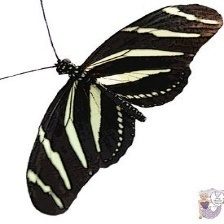
Species: ZEBRA LONG WING